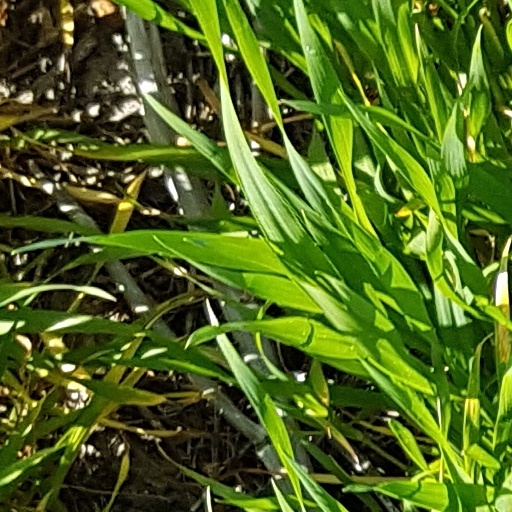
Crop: wheat